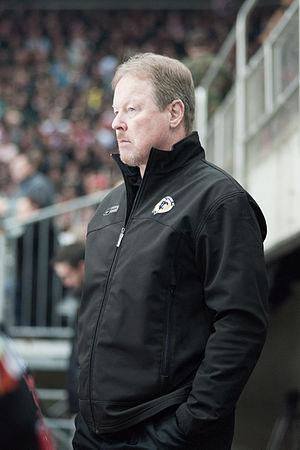
John Van Boxmeer est un ancien joueur professionnel canadien de hockey sur glace.
Les Rockies du Colorado sont une franchise de hockey sur glace d'Amérique du Nord. L'équipe évolue dans la Ligue nationale de hockey entre 1976 et 1982 dans la ville de Denver dans le Colorado. La franchise est en fait la continuité des Scouts de Kansas City, fondés en 1974. En 1982, à la suite d'une sixième et dernière saison, la franchise déménage une nouvelle fois pour aller dans le New Jersey et devenir les Devils du New Jersey, équipe toujours en activité.